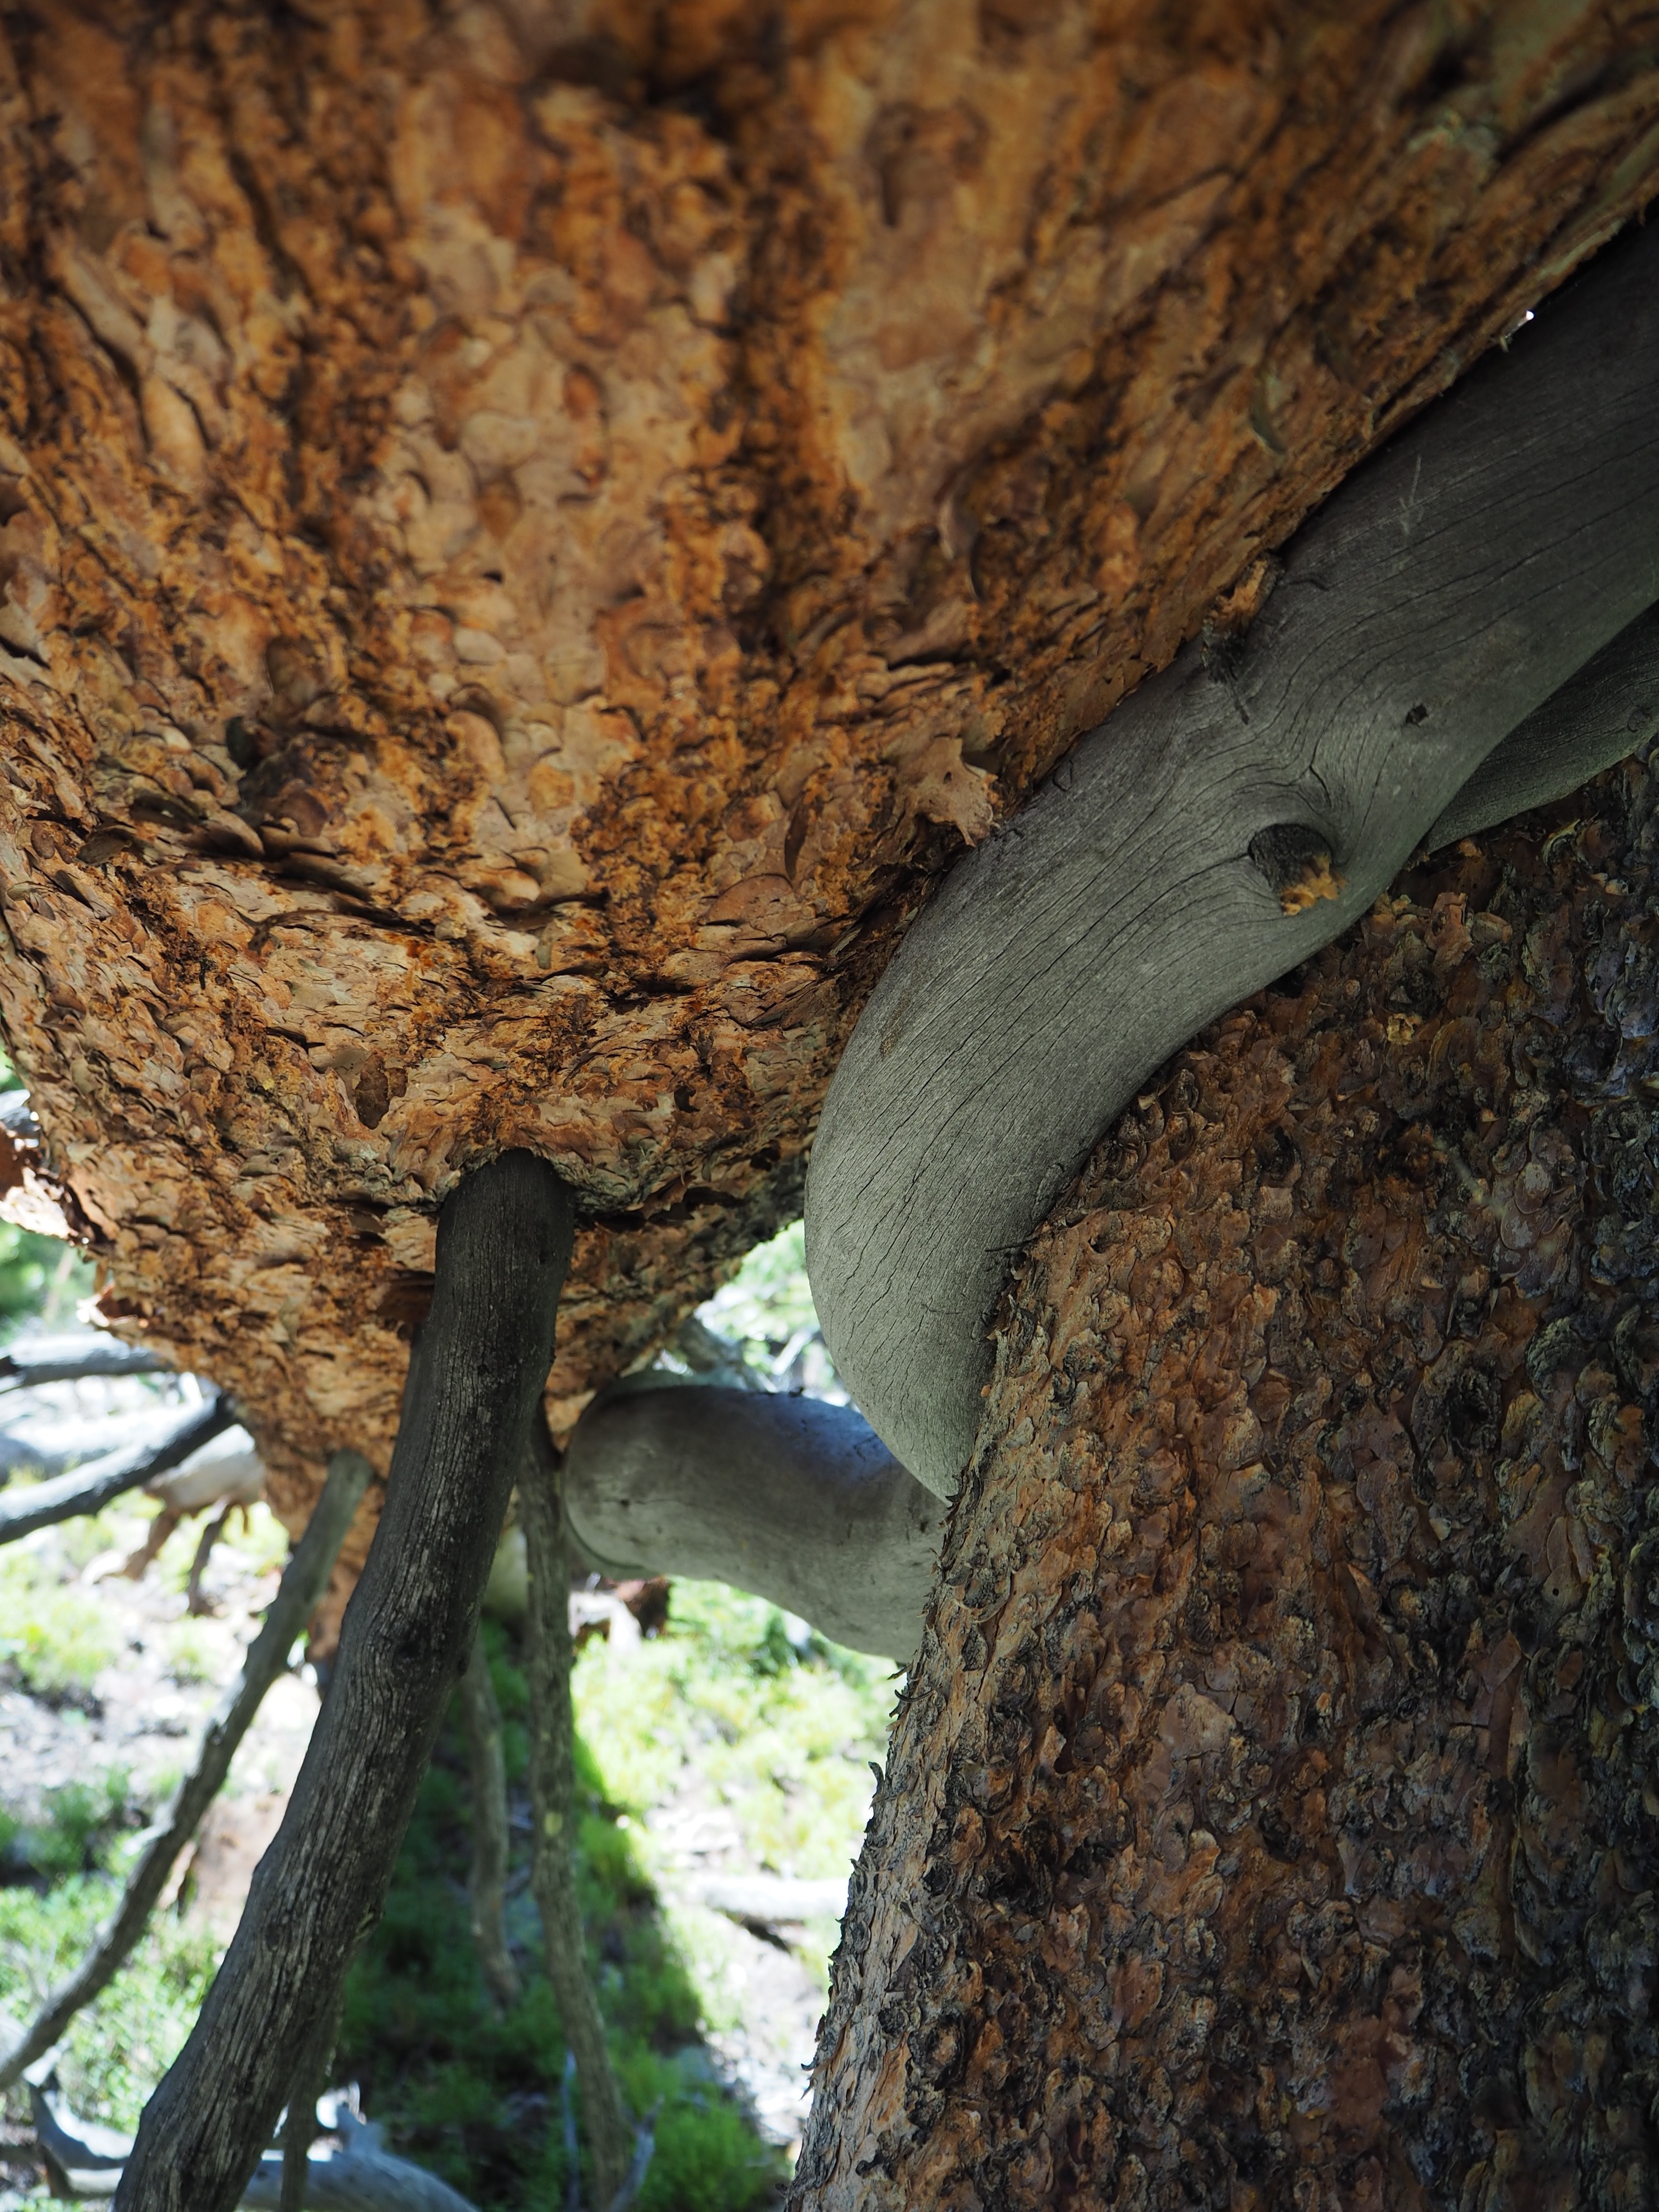
tree, nature, rock, branch, wood, leaf, trunk, wildlife, soil, fauna, geology, woody plant